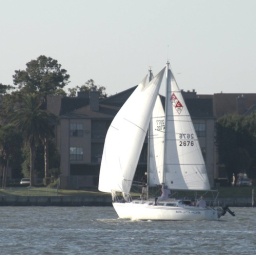
Clear Lake, Texas Wednesday sail boat races in 2005